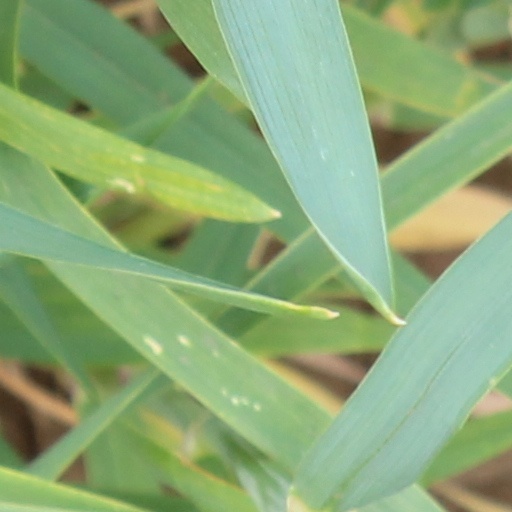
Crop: wheat